Bloody Mary (Helix)

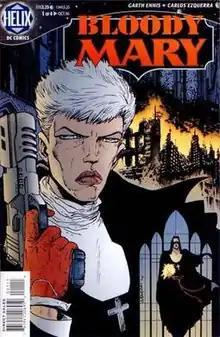
Cover to "Bloody Mary" #1, art by Carlos Ezquerra.

Bloody Mary is the title of a series of science fiction comic book limited series written by Garth Ennis and illustrated by Carlos Ezquerra. All of the series were published as part of DC Comics' Helix imprint. It is also the name of the protagonist of the series.